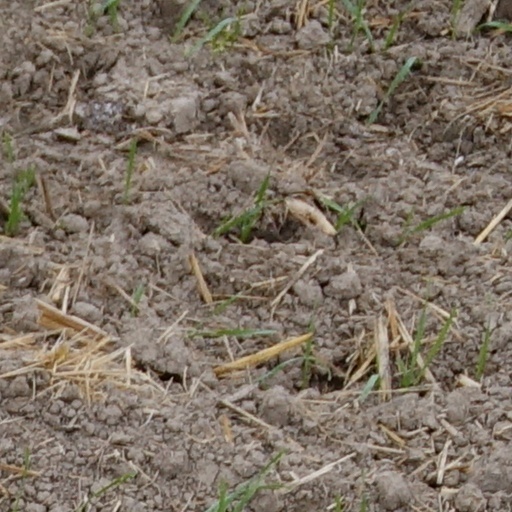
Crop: wheat